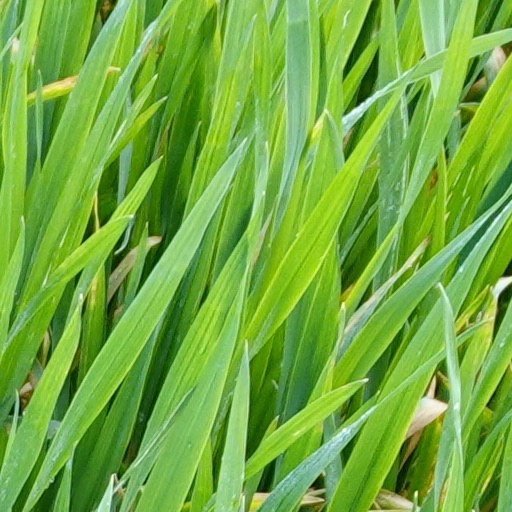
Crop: wheat